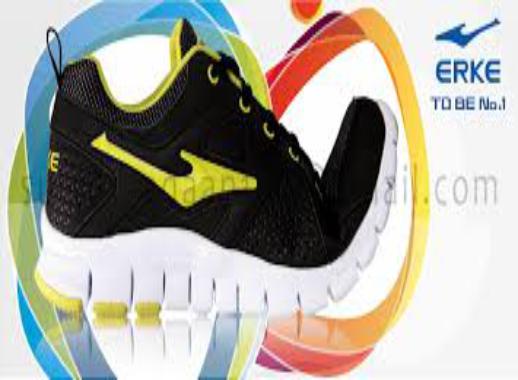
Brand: ERKE-1
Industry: Clothes